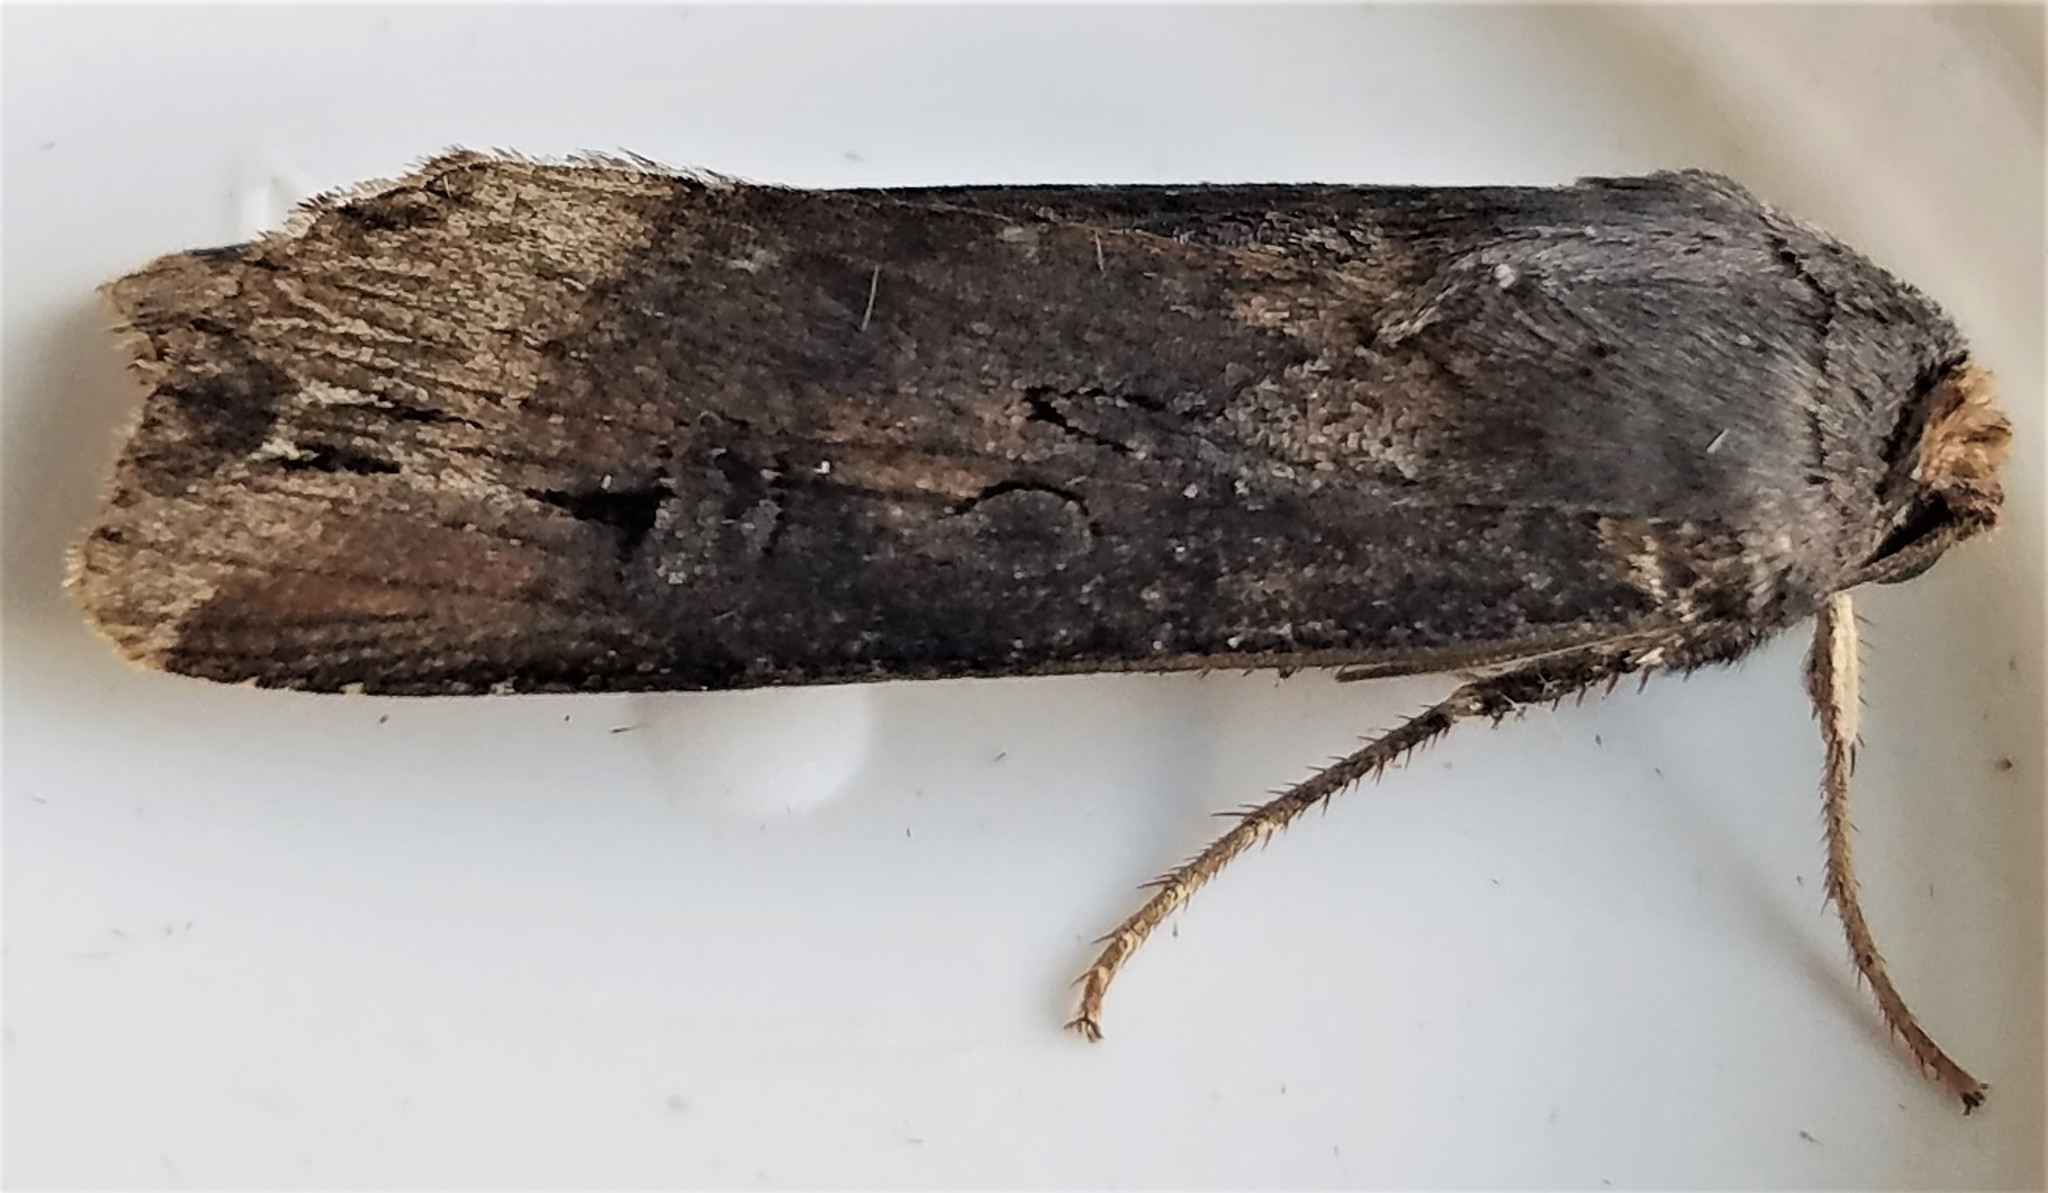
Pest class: cutworms